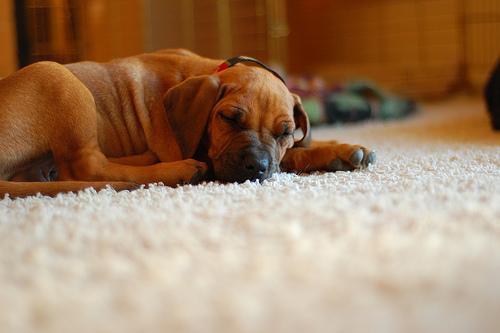
Rhodesian_ridgeback